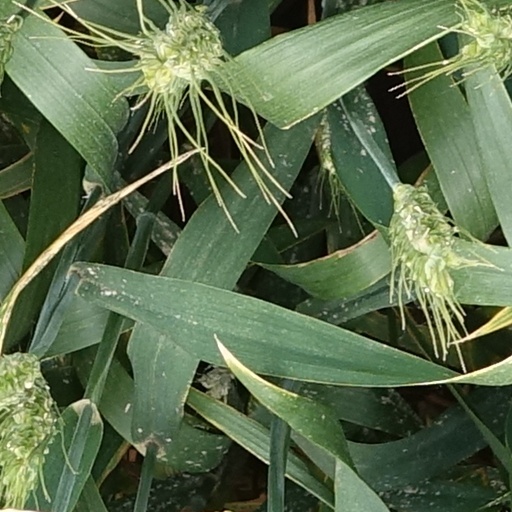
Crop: wheat